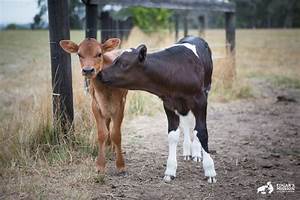
Label: cow